Progressive lens

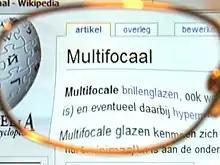
View through a progressive lens at some distance. In normal use, a much smaller section of the lens is used, so that the distortion is much smaller.

Progressive lenses are corrective lenses used in eyeglasses to correct presbyopia and other disorders of accommodation. They are characterised by a gradient of increasing lens power, added to the wearer's correction for the other refractive errors. The gradient starts at the wearer's distance prescription at the top of the lens and reaches a maximum addition power, or the full reading addition, at the bottom of the lens. The length of the progressive power gradient on the lens surface depends on the design of the lens, with a final addition power between 0.75 and 3.50 dioptres. The addition value prescribed depends on the level of presbyopia of the patient. In general the older the patient, the higher the addition. They are also known as multifocal lenses, progressive addition lenses (PAL), varifocal lenses, progressive power lenses, graduated prescription lenses, or progressive spectacle lenses.